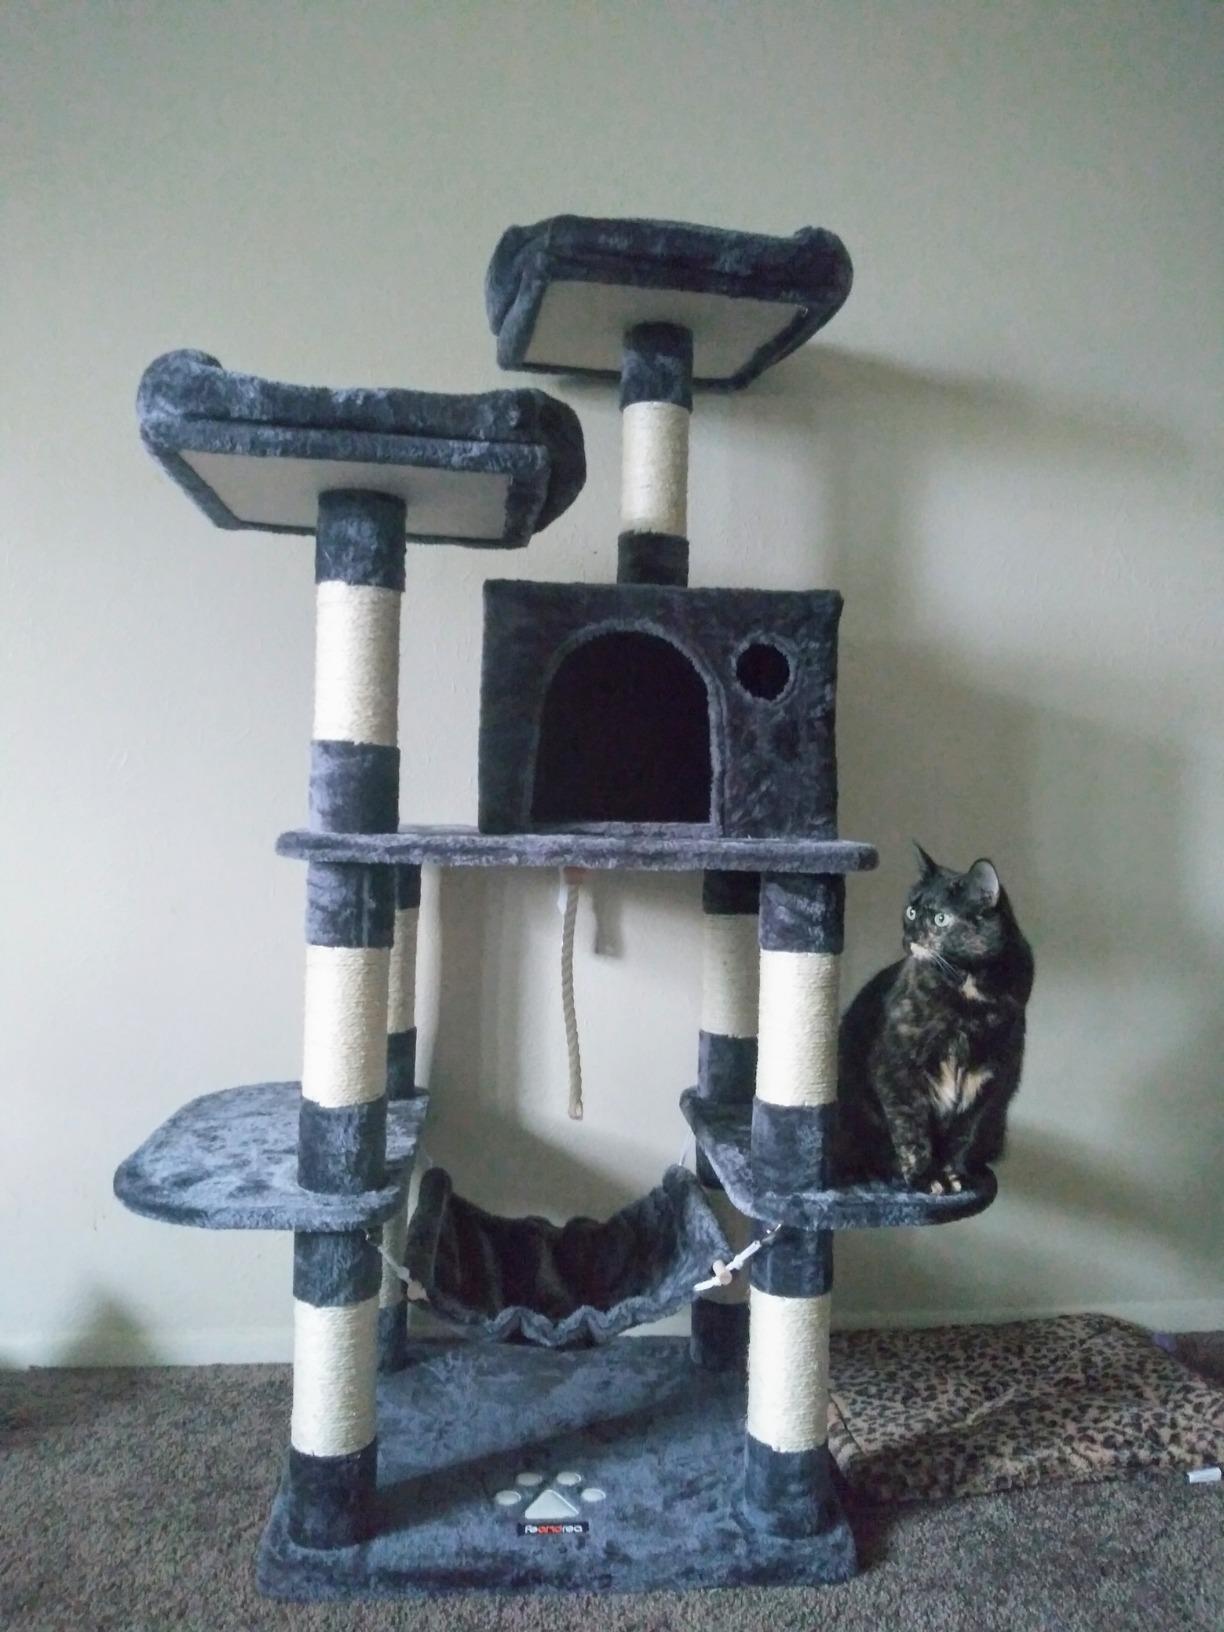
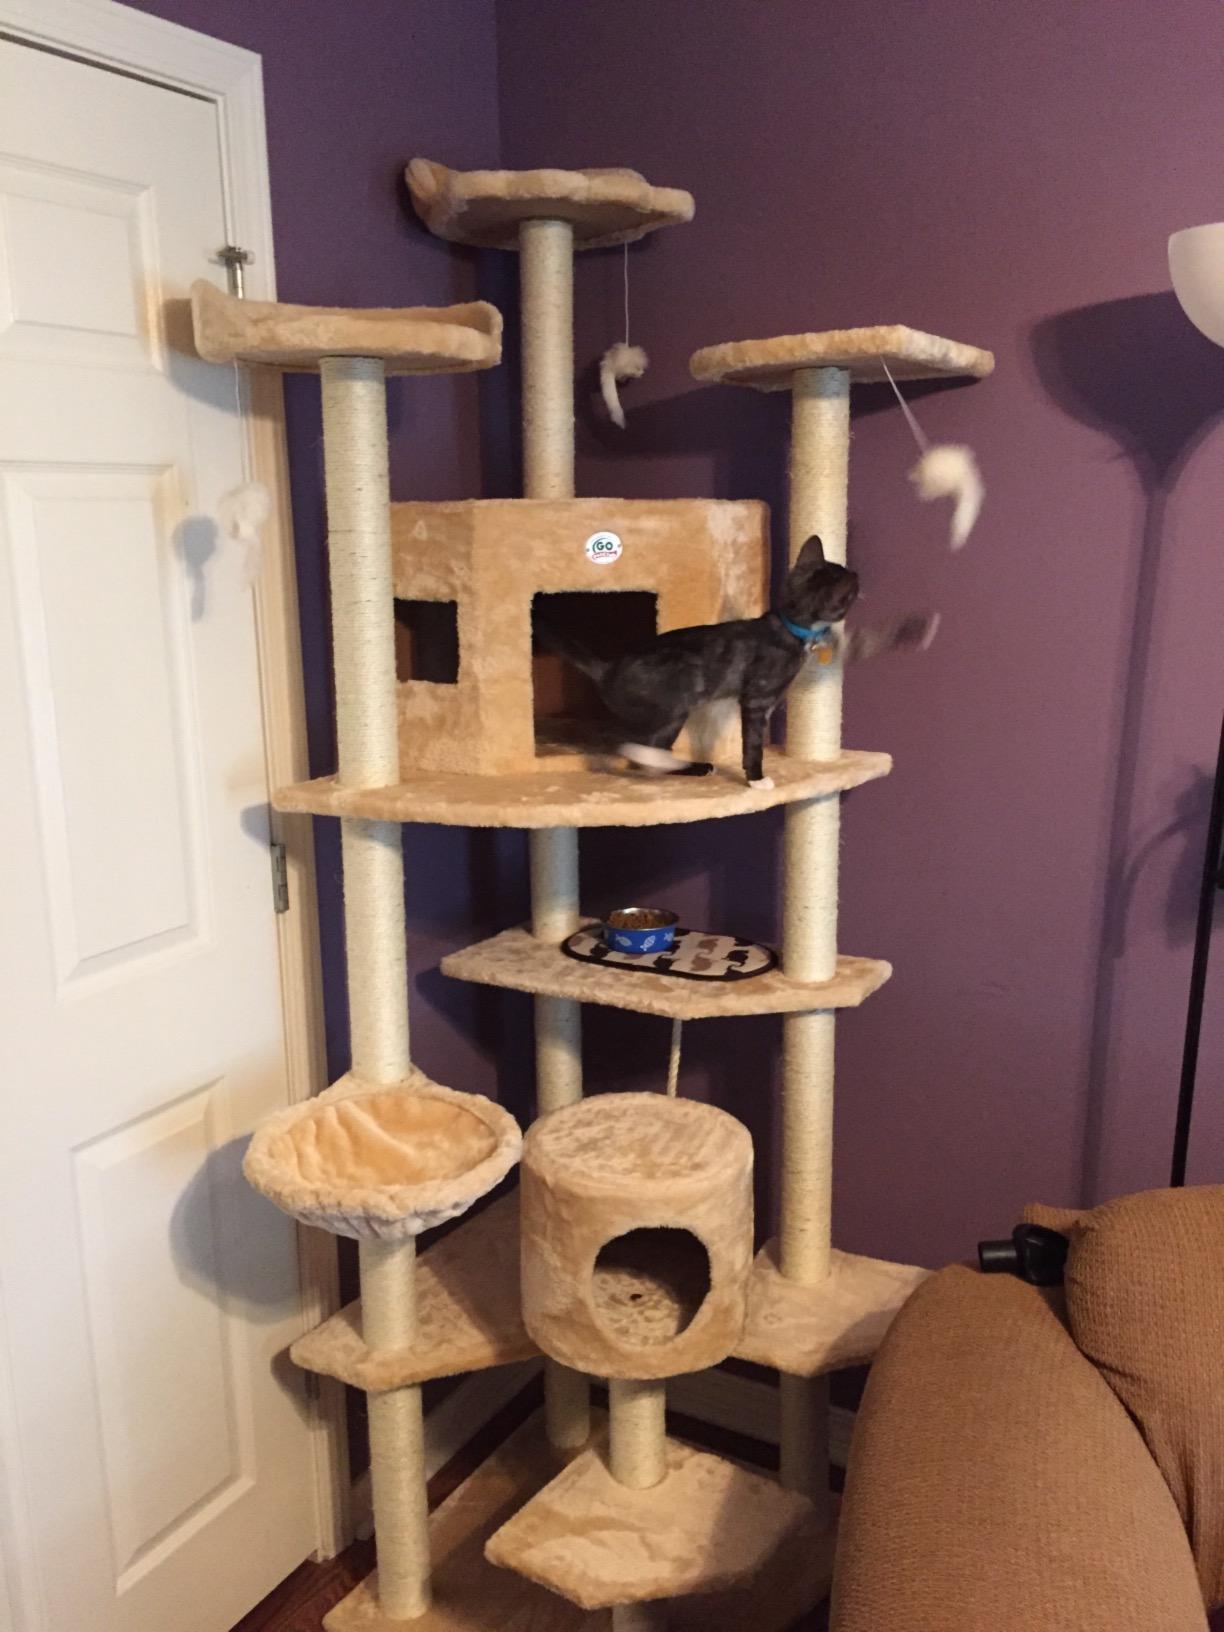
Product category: items_cat tree
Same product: no